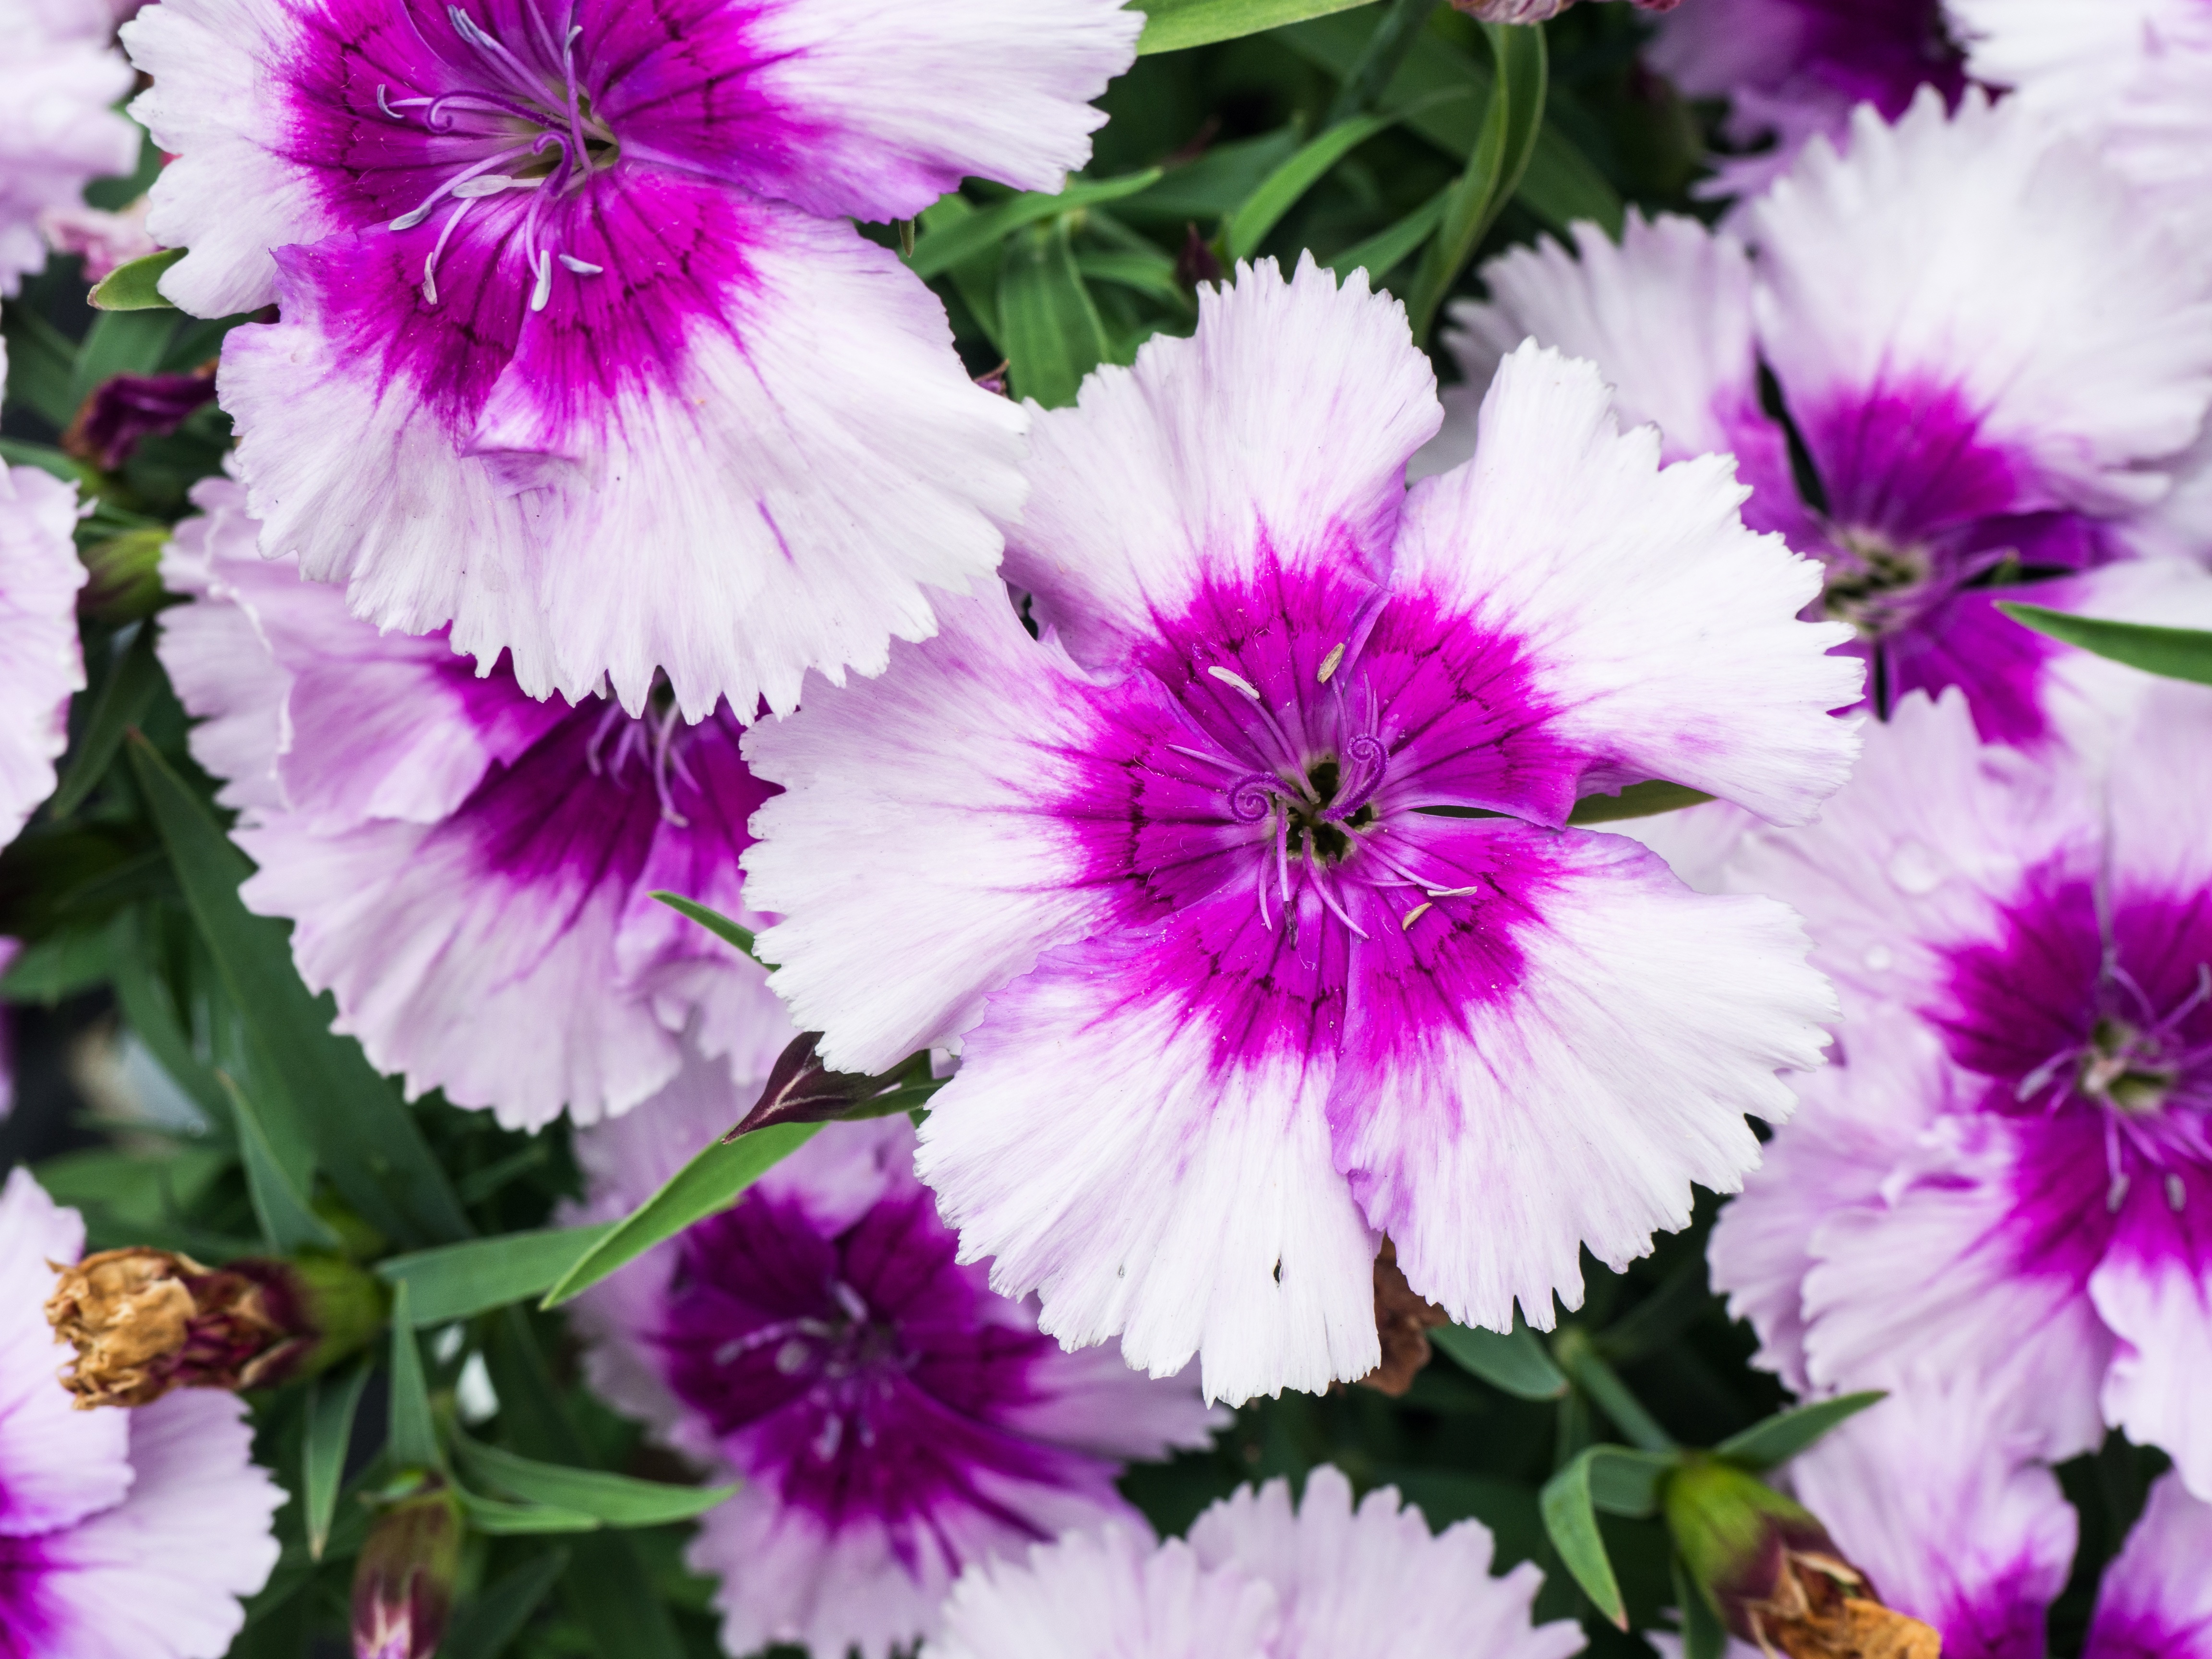
nature, plant, flower, purple, petal, garden, flora, flowers, carnation, dianthus, flowering plant, annual plant, land plant, pink family